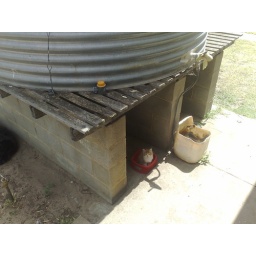
fluffy ginger kitten in Beau's food bowl